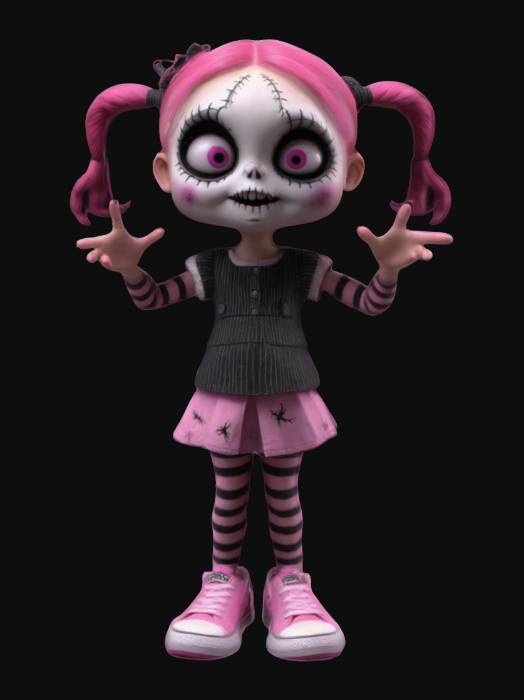
미적 점수 (1~10점): 7